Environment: real
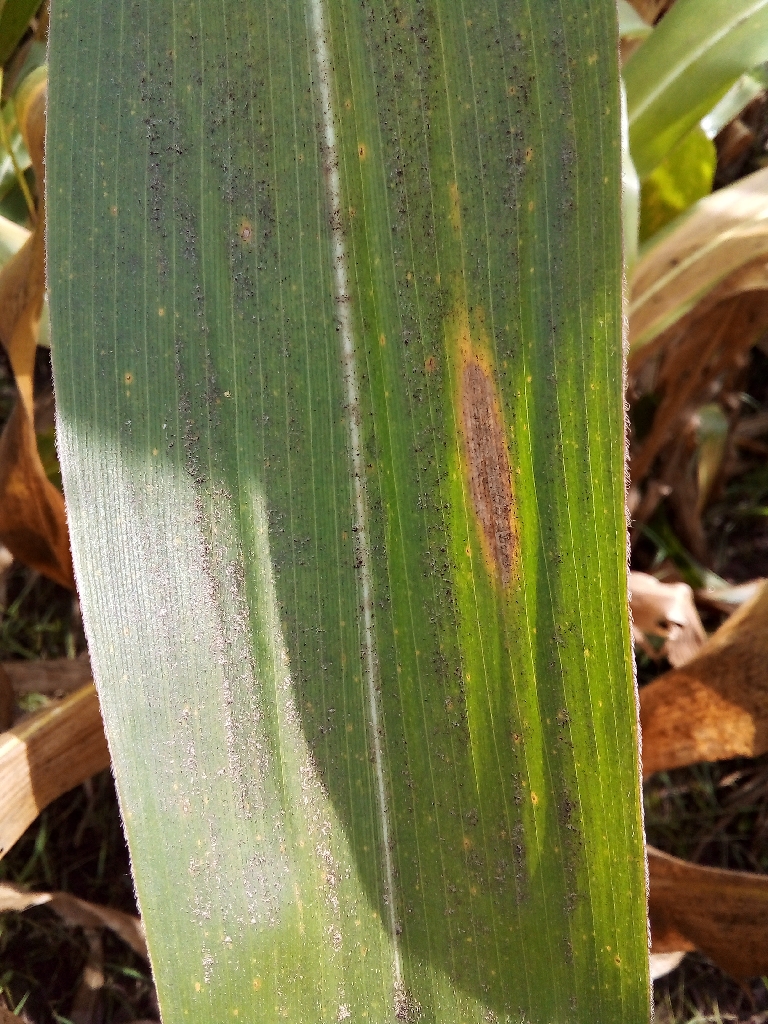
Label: northern_corn_leaf_blight